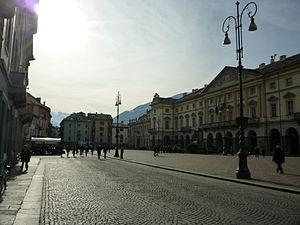
Place Emile Chanoux à Aoste
La place Émile-Chanoux est la place principale d'Aoste. Elle se trouve au cœur de la Vieille Ville, sa forme est rectangulaire. Elle s'ouvre le long de l'axe de l'ancien Decumanus maximus de la cité romaine, aujourd'hui la rue Jean-Baptiste-de-Tillier et la rue des Portes prétoriennes ; la rue Xavier-de-Maistre part de cette place vers le nord et l’avenue Conseil-des-Commis descend vers la gare.
Aoste est une ville italienne d'environ 35 000 habitants, chef-lieu de la région autonome et bilingue de la Vallée d'Aoste, au nord-ouest de l'Italie.